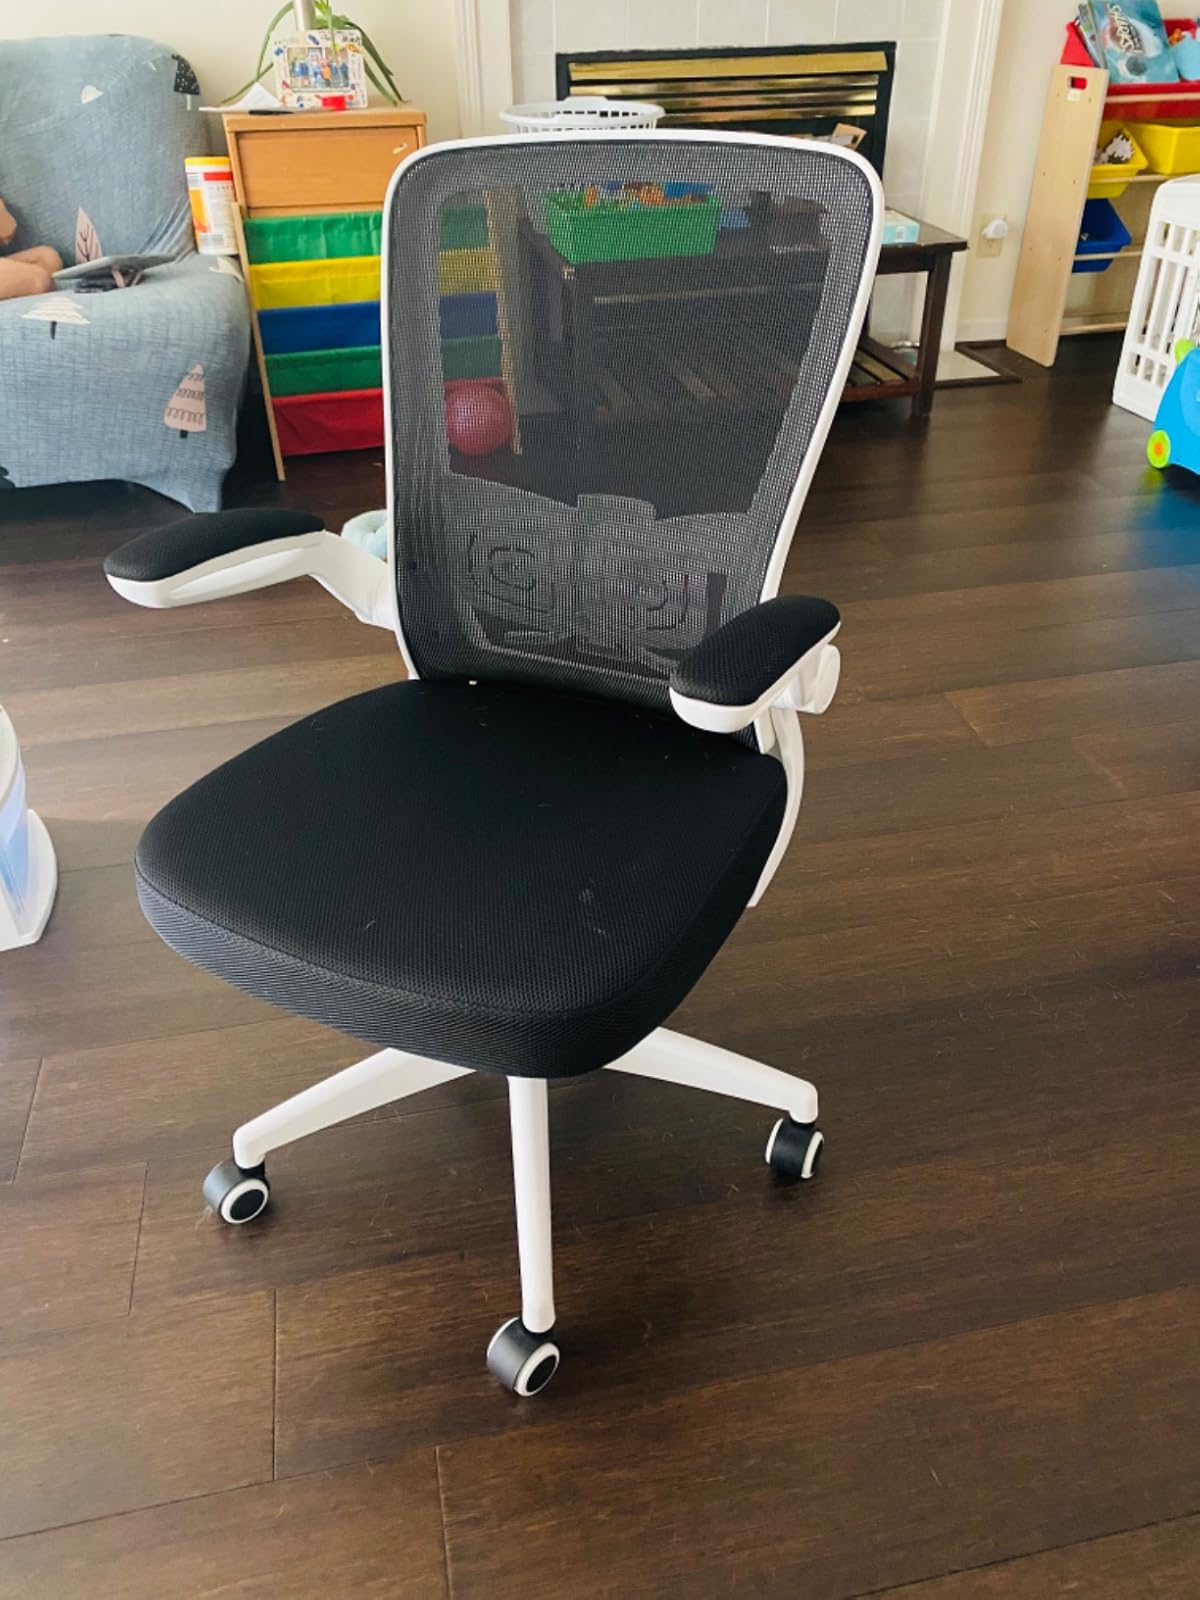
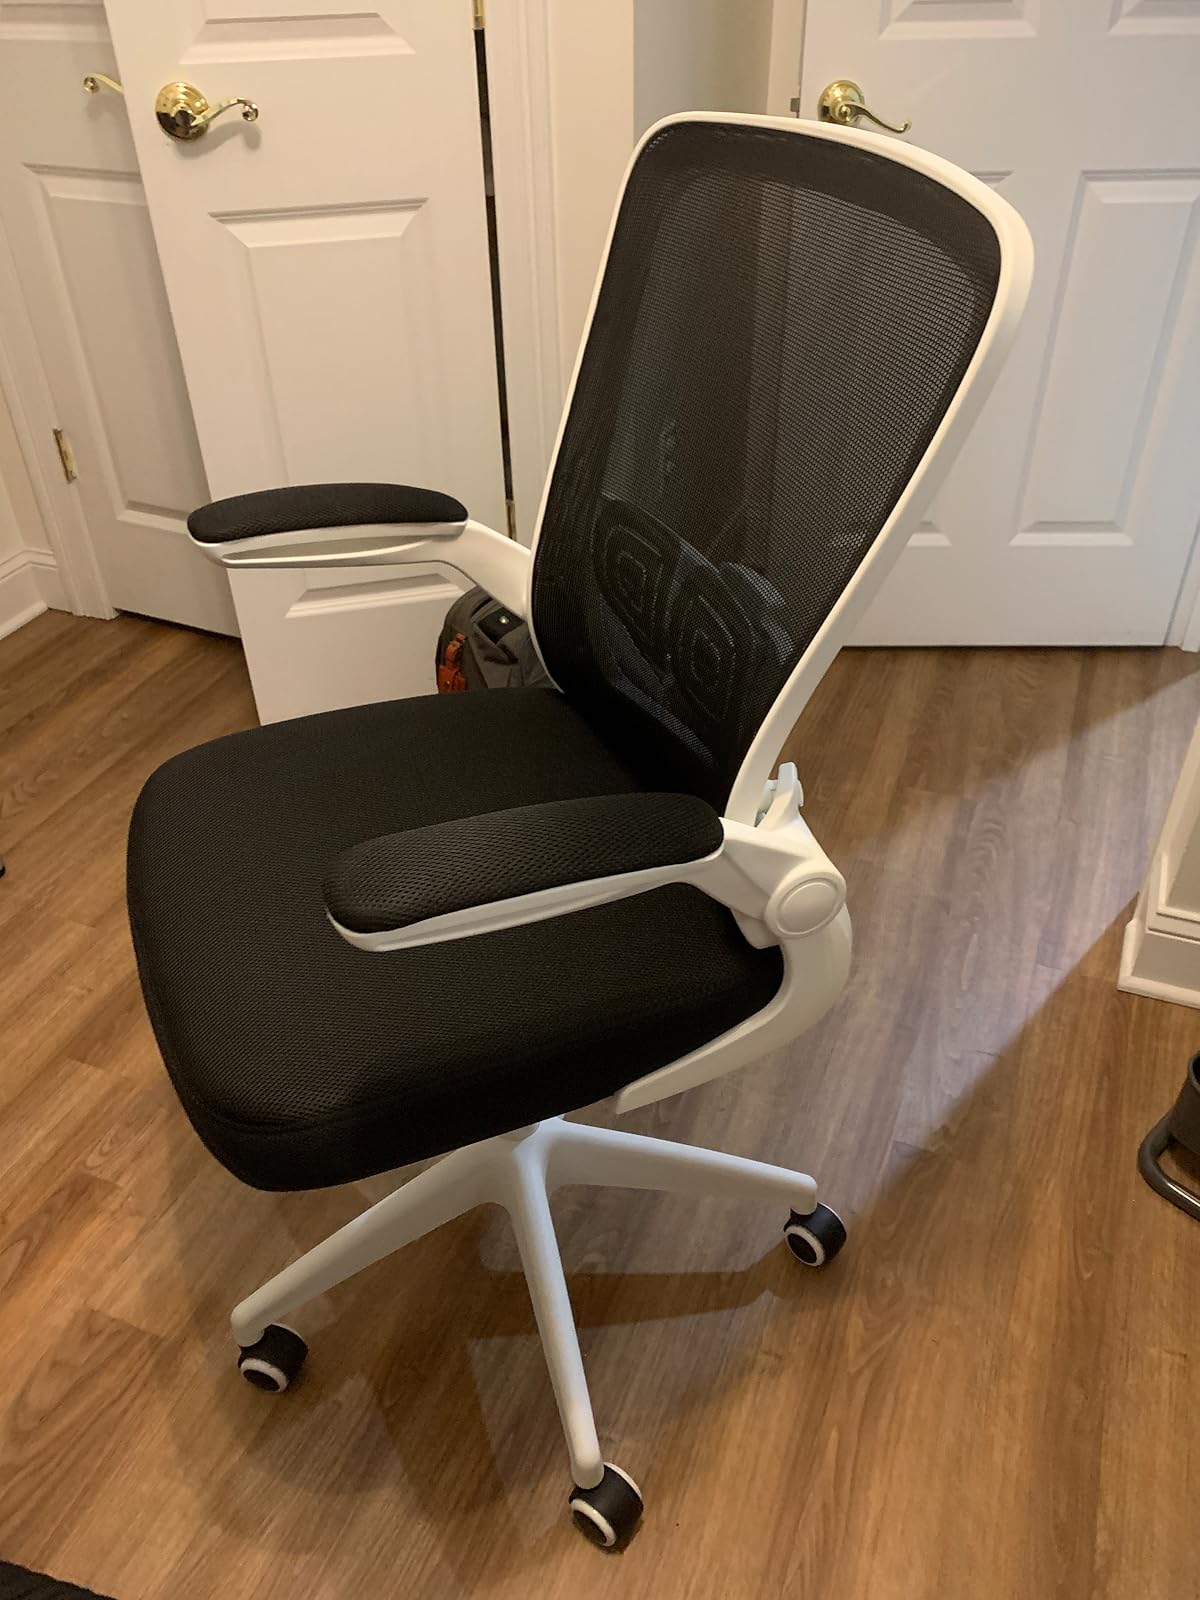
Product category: items_chair
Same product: yes